Linked: The New Science of Networks

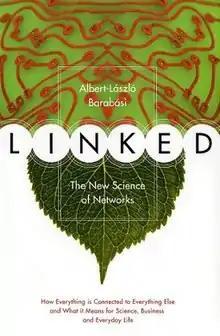

Linked: The New Science of Networks is a popular science book written by the Hungarian physicist Albert-László Barabási and first published by the Perseus Books Group in 2002.